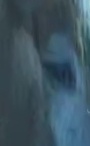
Face region: eyes (orbital_tightening_and_eye_area)
Pain indicator: obviously_present